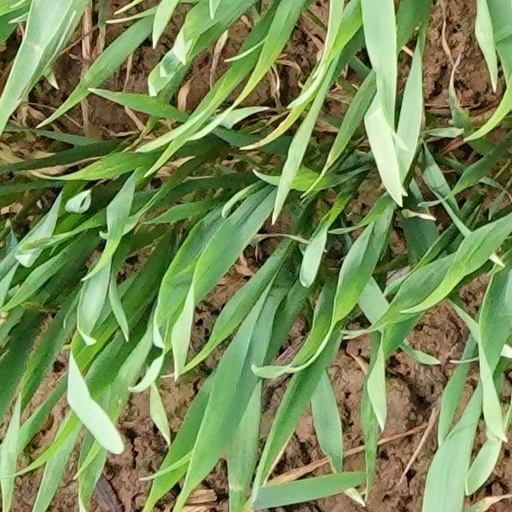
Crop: wheat